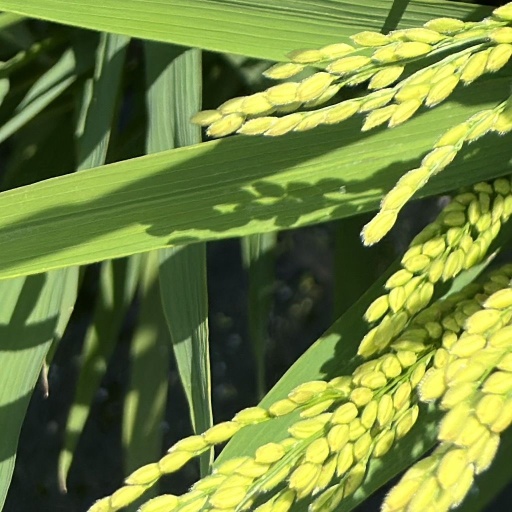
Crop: rice